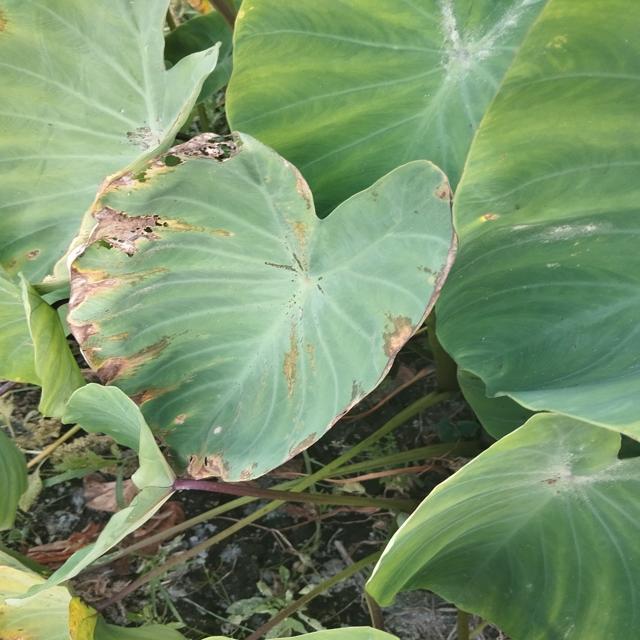
Label: Mid_Blight